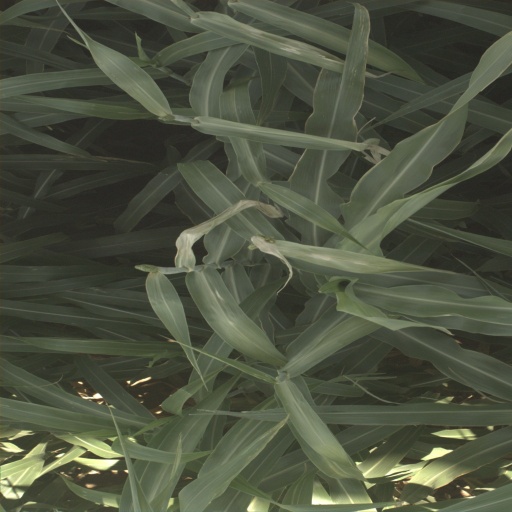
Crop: sorghum